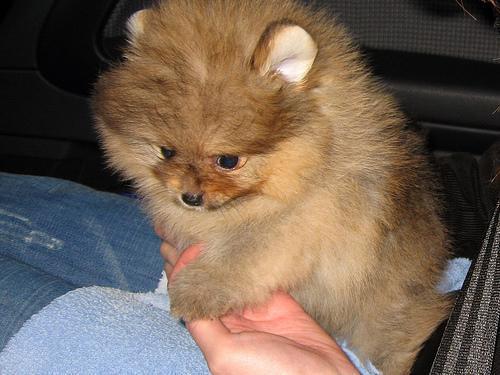
Pomeranian